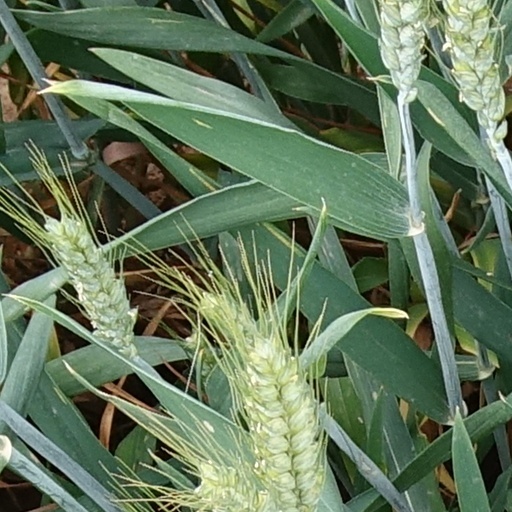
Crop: wheat